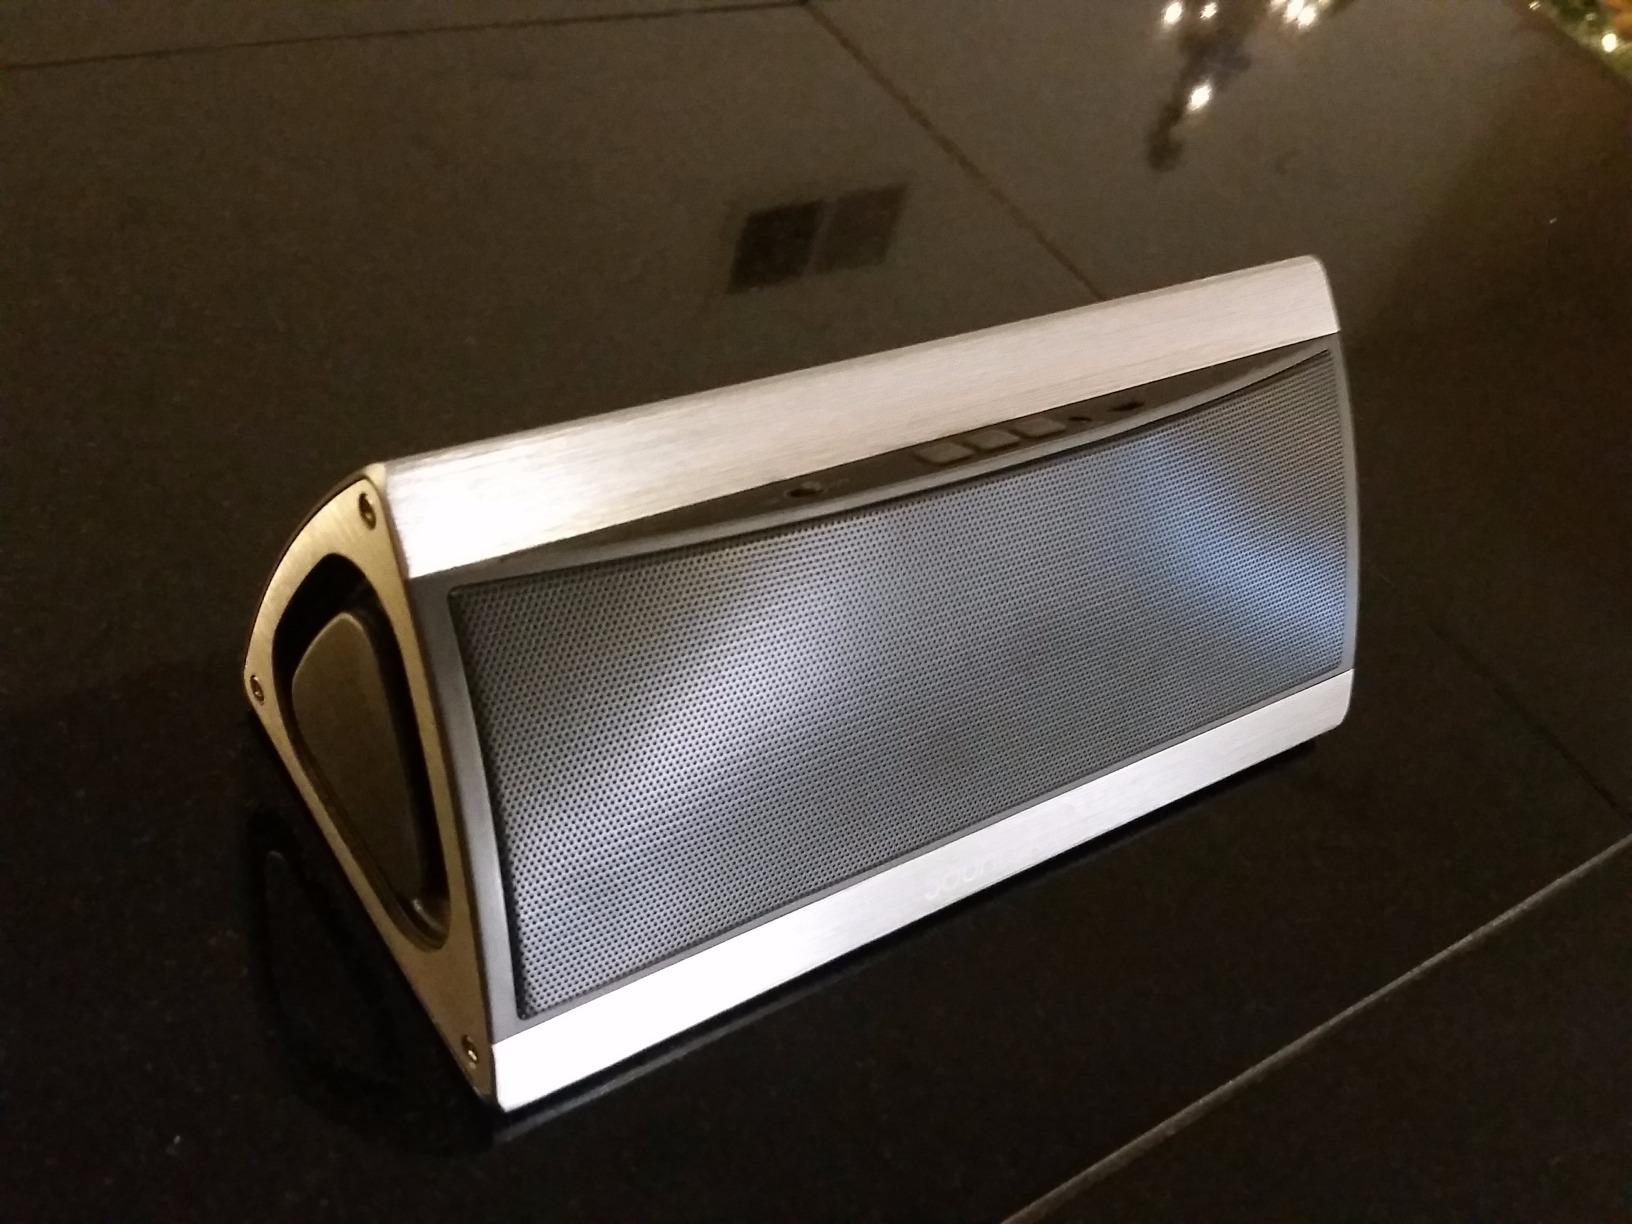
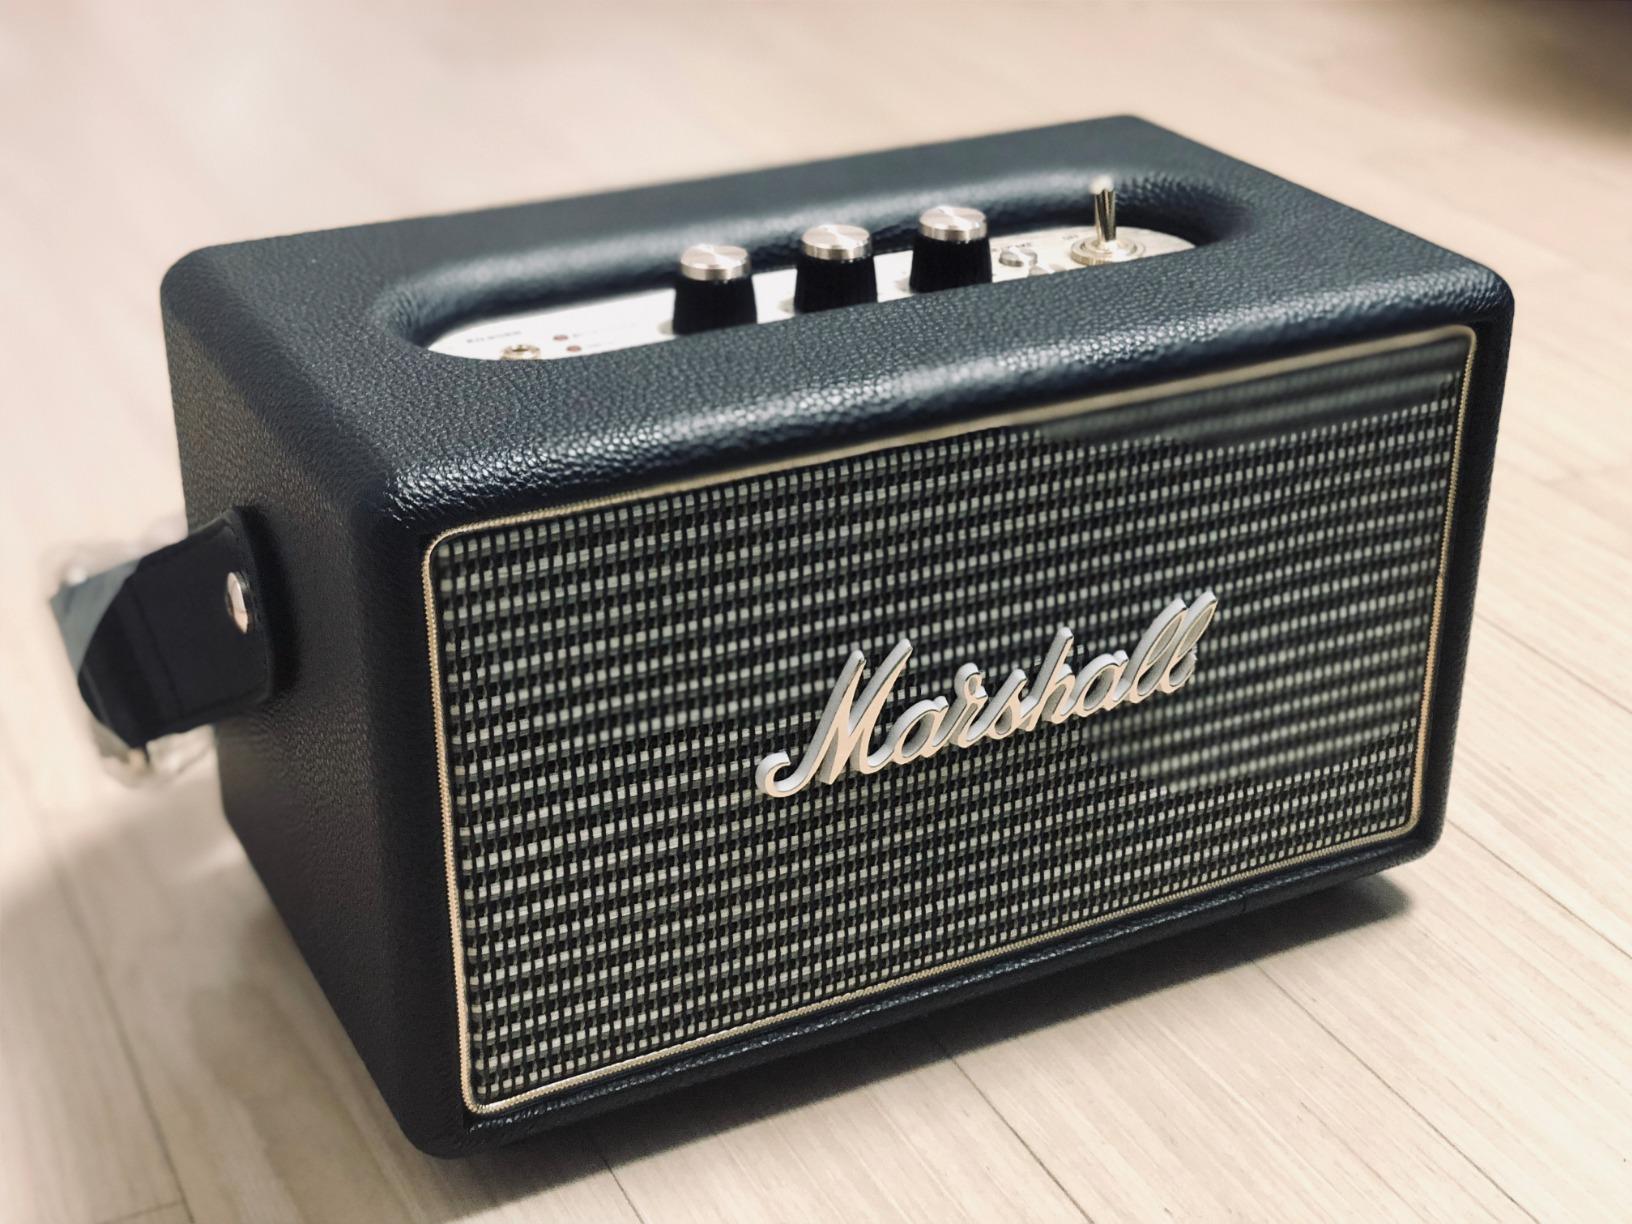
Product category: speaker
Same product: no